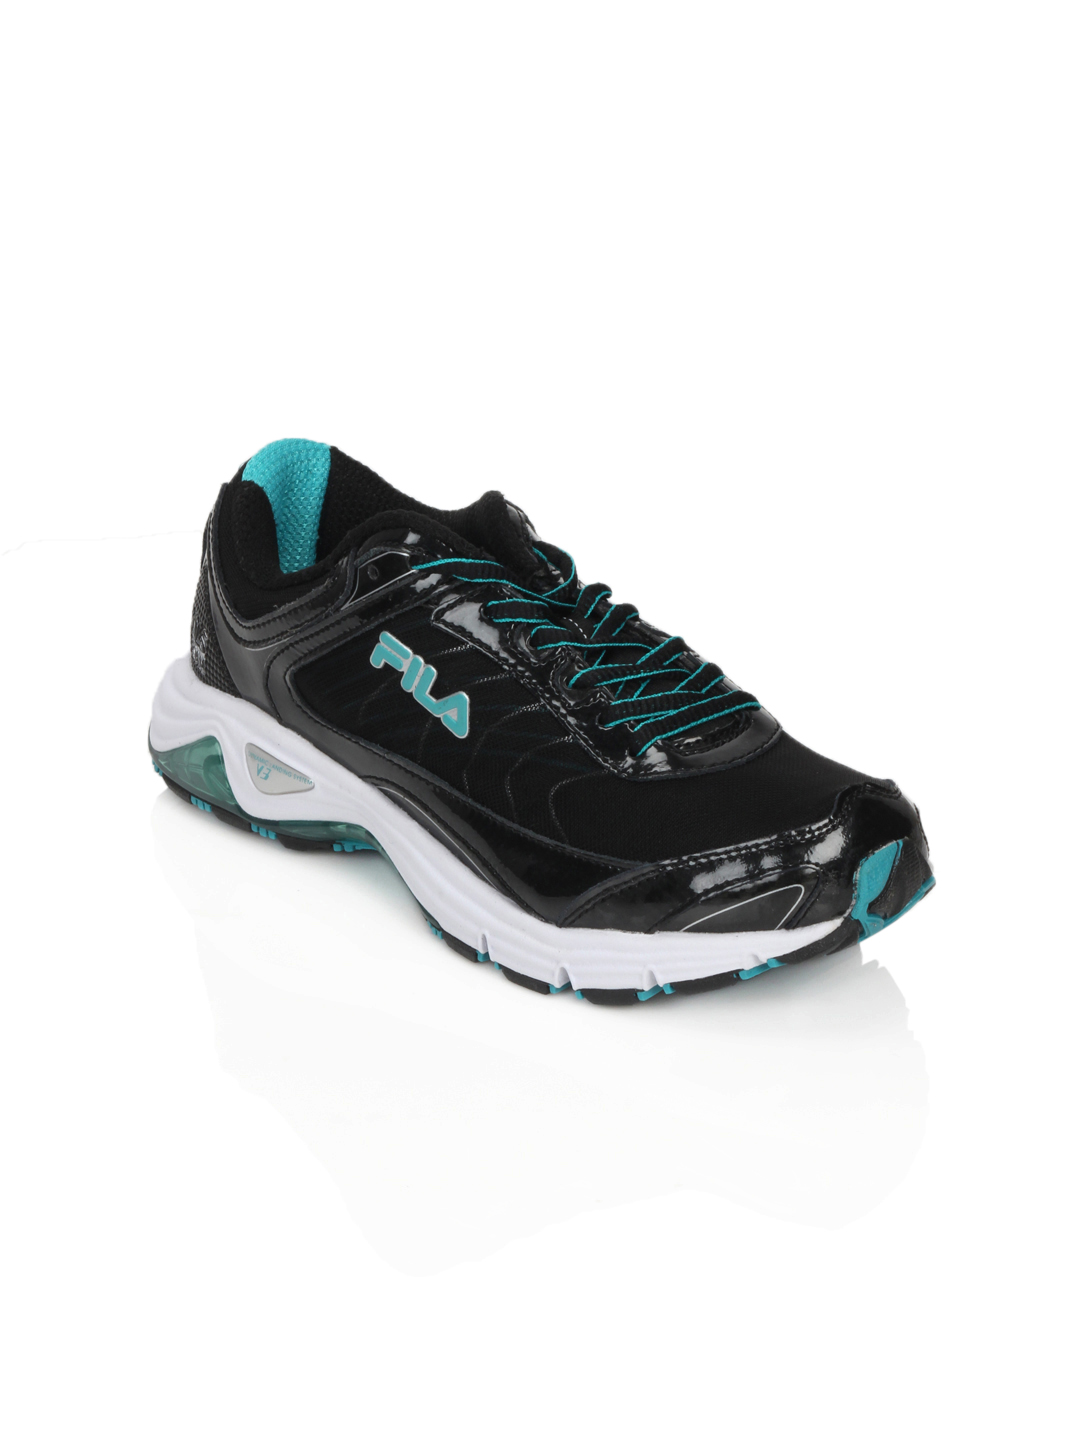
Fila Women Top Fuel Black Sports Shoes
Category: Footwear / Shoes / Sports Shoes
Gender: Women
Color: Black
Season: Summer 2012
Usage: Sports